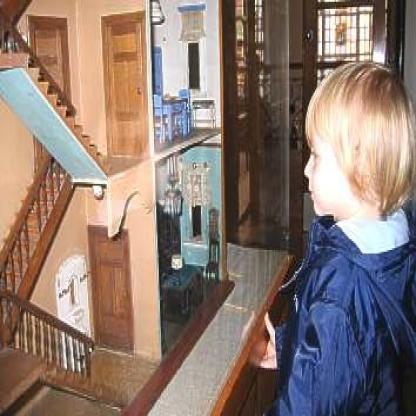
Scene: Indoor